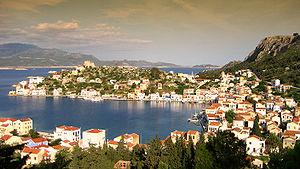
L’opération Abstention était le nom de code donné par les Britanniques à l'invasion, fin février 1941, de l'île italienne de Kastellórizo, au large de la Turquie, durant la Seconde Guerre mondiale. L'objectif était d'établir une base pivot afin de menacer la suprématie italienne aérienne et navale sur les iles du Dodécanèse.
Kastellórizo, Megísti ou Castellorizo est une île de Grèce de 9 km² de superficie, baignée par la mer Méditerranée orientale et située à moins de sept kilomètres de la ville de Kaş, sur la côte sud de la Turquie, et à environ 130 kilomètres à l'est de Rhodes.